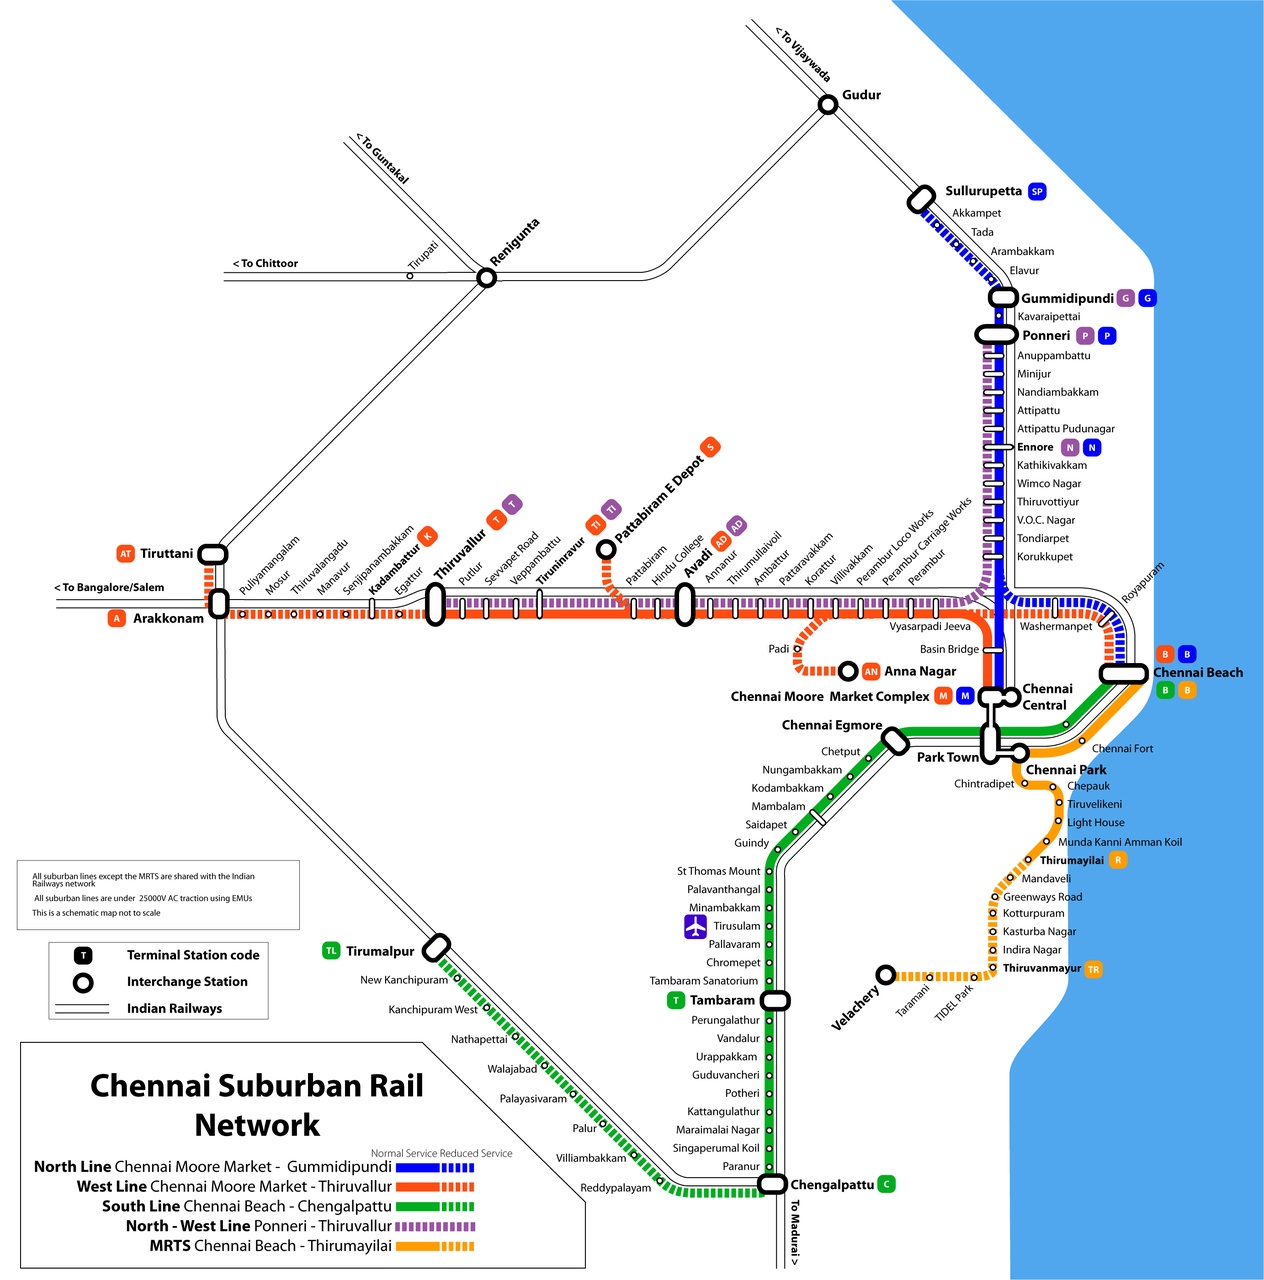
Map of Chennai Suburban Rail Network